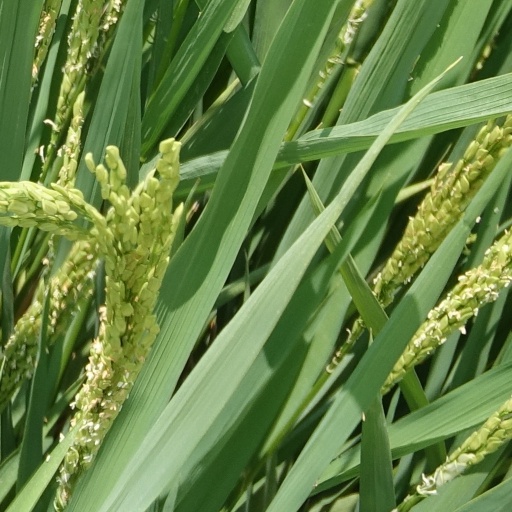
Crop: rice